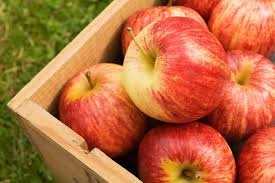
Label: apple